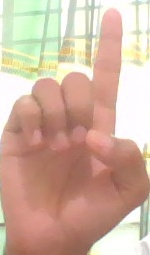
ASL sign: D